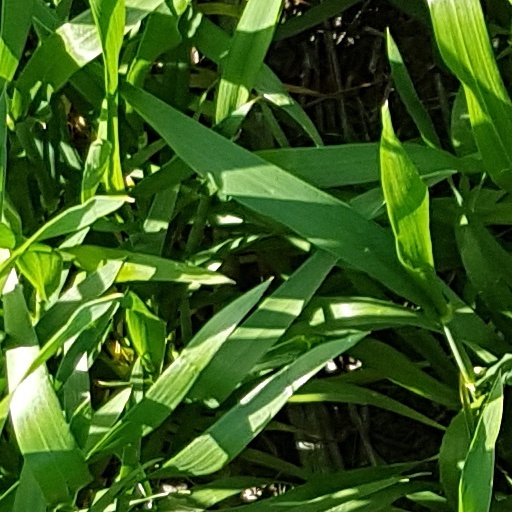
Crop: wheat